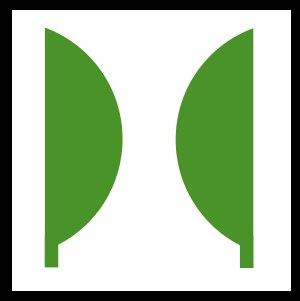
Jardin remarquable est un label qui a été créé en 2004 par le ministère de la Culture français avec le concours du Conseil national des parcs et jardins. Au 8 janvier 2019, il existait 433 jardins remarquables en France métropolitaine et aux Antilles.
Le Petit Jard est un espace vert de Châlons-en-Champagne classé Jardin remarquable en 2015. Édifié en 1861 pour un comice agricole, il est à la fois un arboretum et un jardin paysagé. L'arboretum initié en 1938 par Charles Hermant et Pierre Gauroy a été remanié après la tempête de 1999.
Le parc de la Patte d'oie est un espace vert de Reims, classé Jardin remarquable.